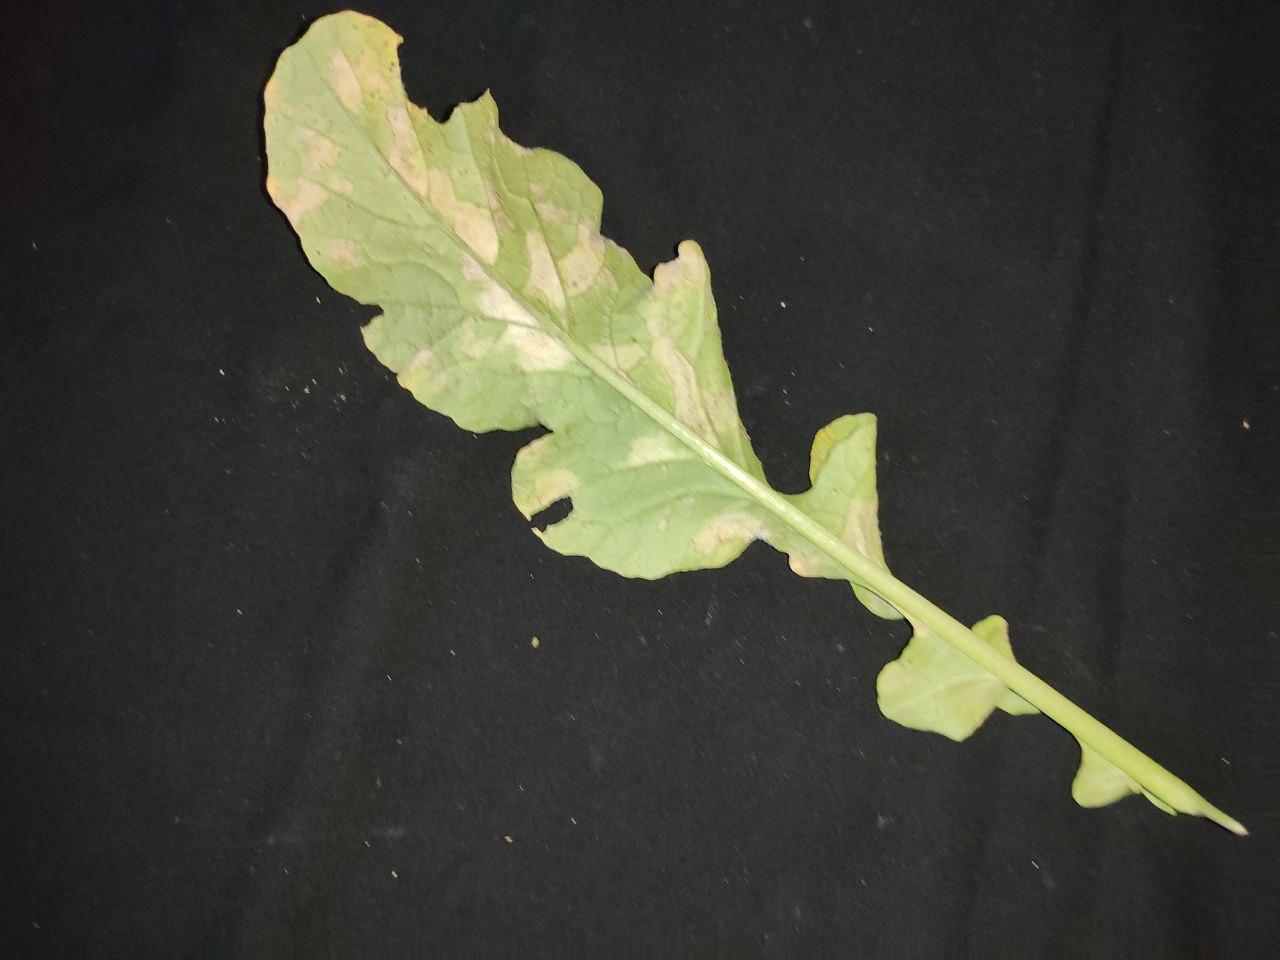
Label: Mosaic virus